BMW R1200RT

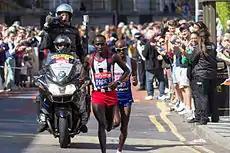
A BMW R1200RT follows Mo Farah.

Other changes include unique top-loading fixed panniers (also known as "saddle boxes"), a single-seat (with radio box in place of the RT's pillion seat), additional switchgear for equipment, emergency lighting, and an additional auxiliary battery which feeds all public safety electrical equipment (to enable their continued operation without depleting the main battery when the engine is switched off). An additional feature of the RT-P is the reprogramming of the onboard computer to allow a motor officer to lock in their current speed on the speedometer display. The officer only needs to match speed with a target vehicle, press the "BC" button on the handlebars, and the speed is visible for later reference.